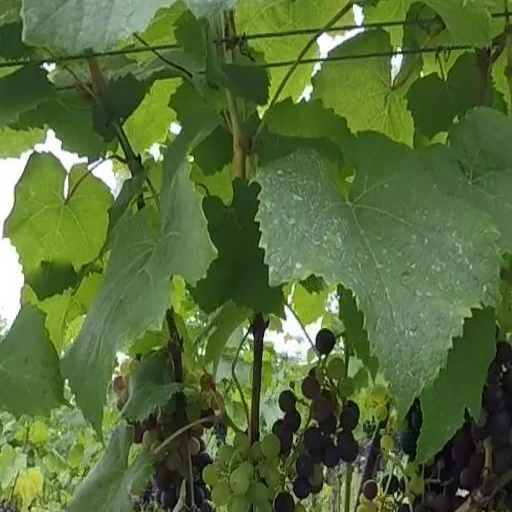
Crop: grape